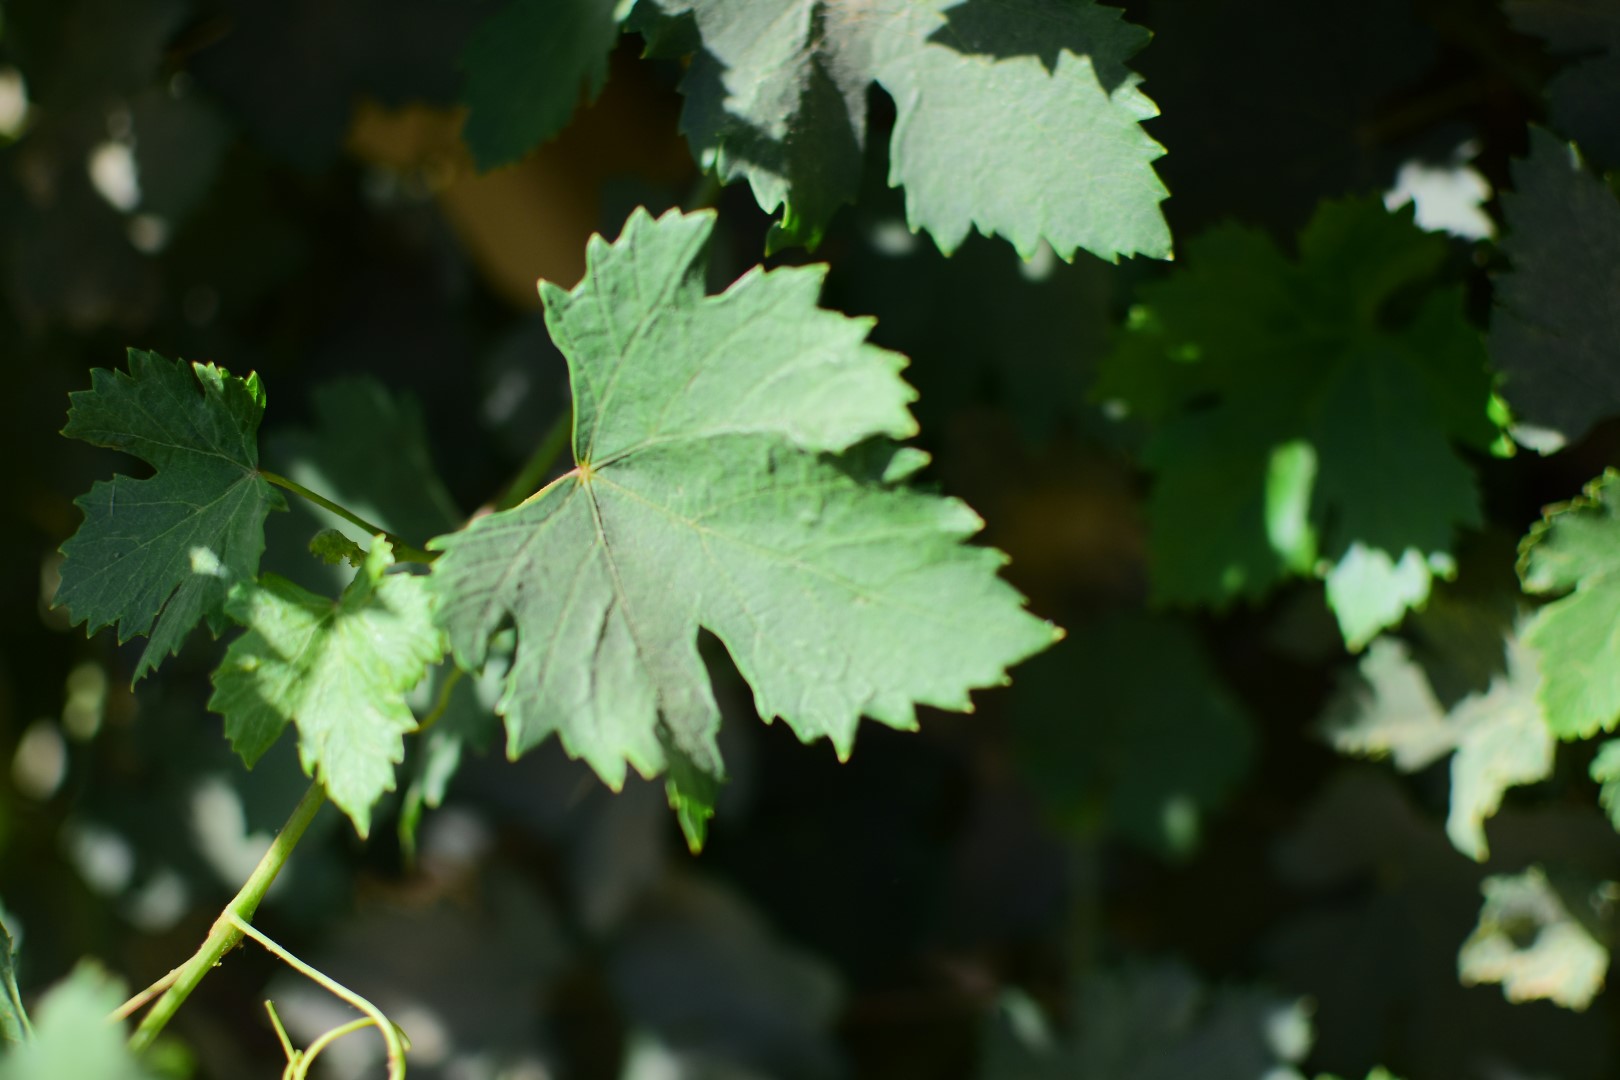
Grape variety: Halawani